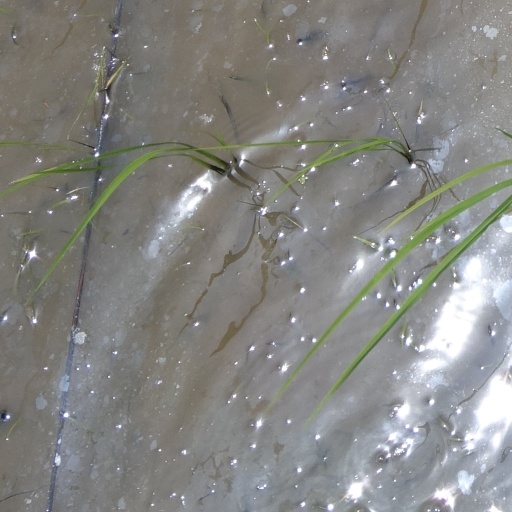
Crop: rice